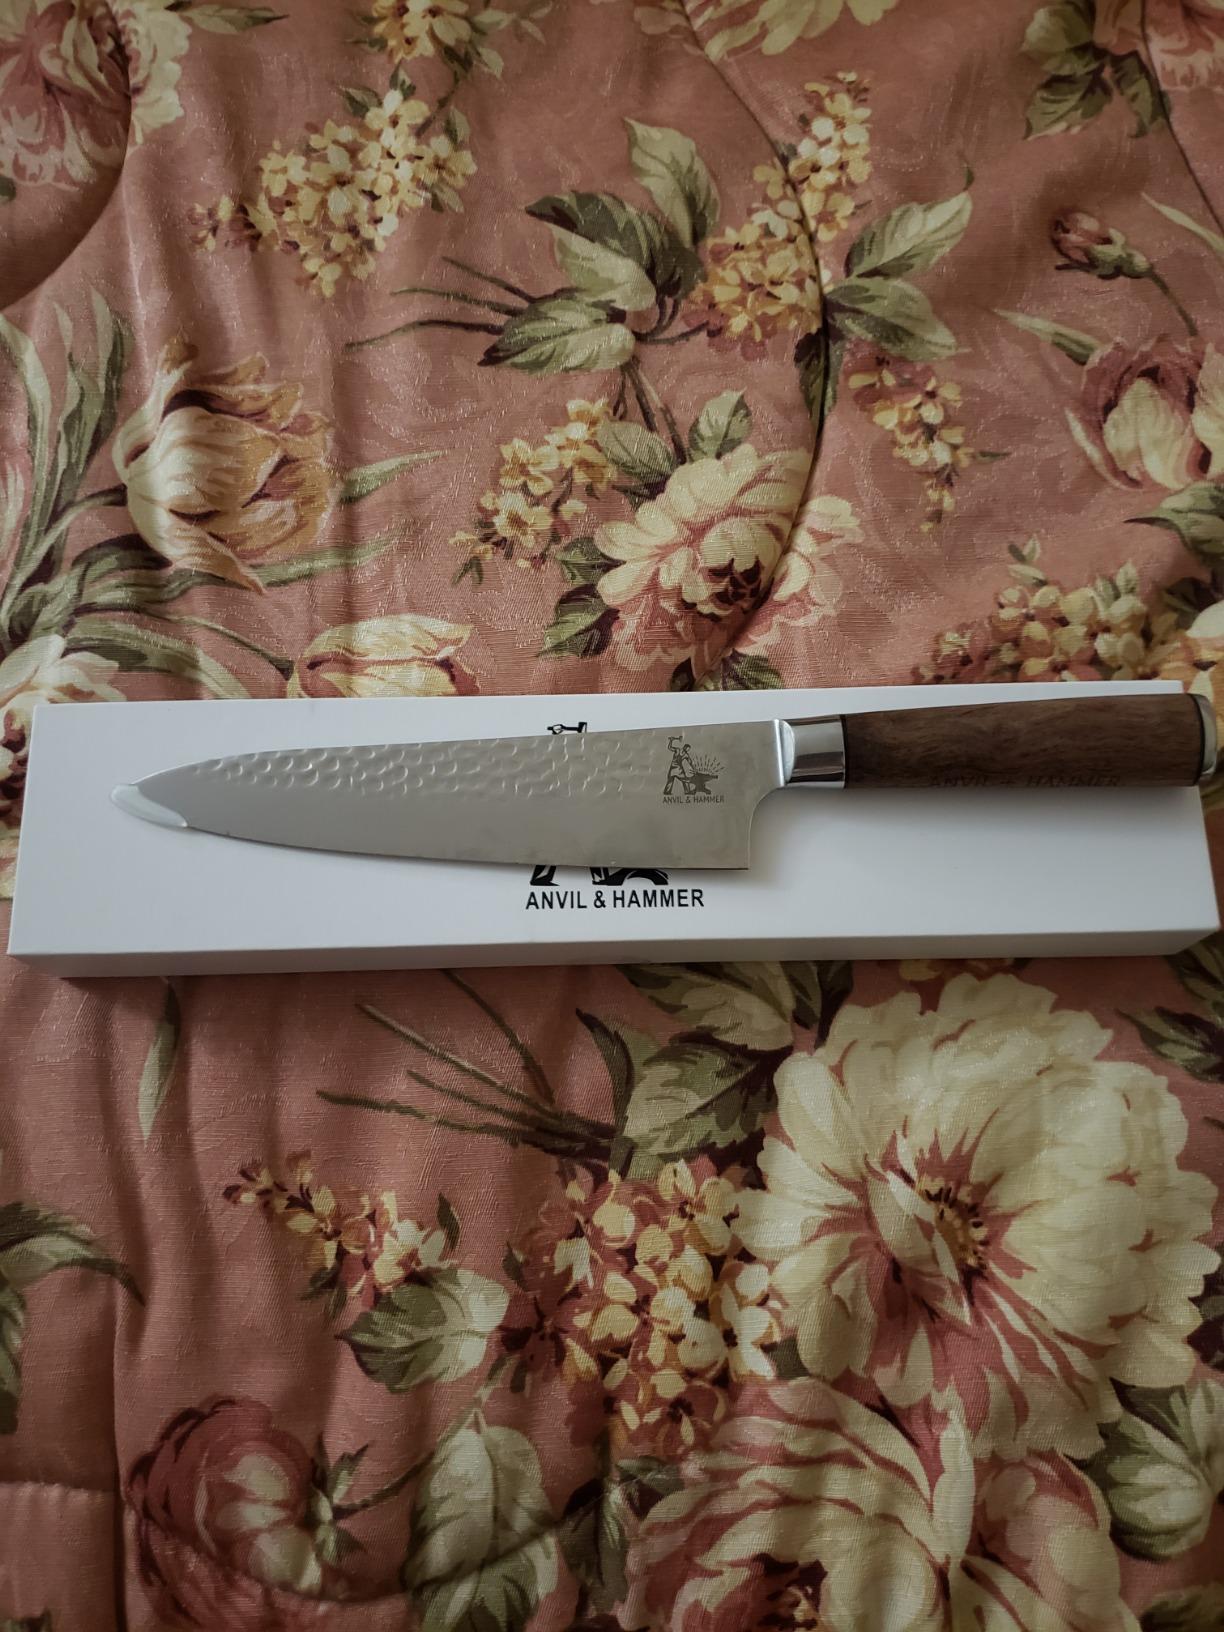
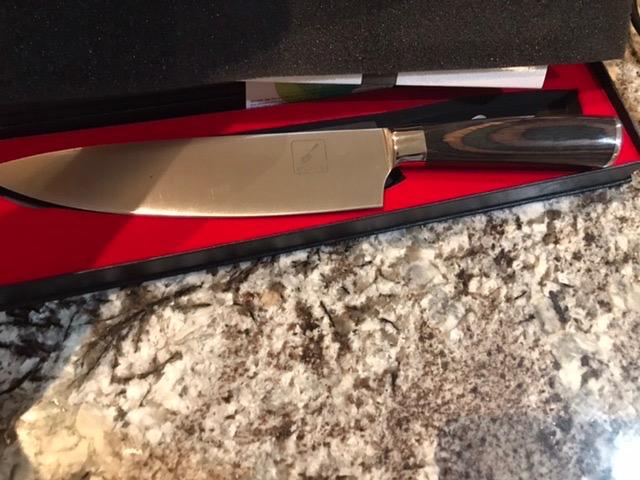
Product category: items_knife
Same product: no